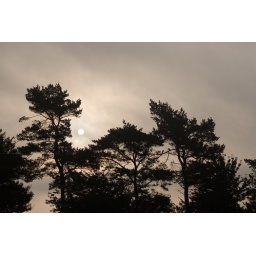
Scots pine trees in burial ground.